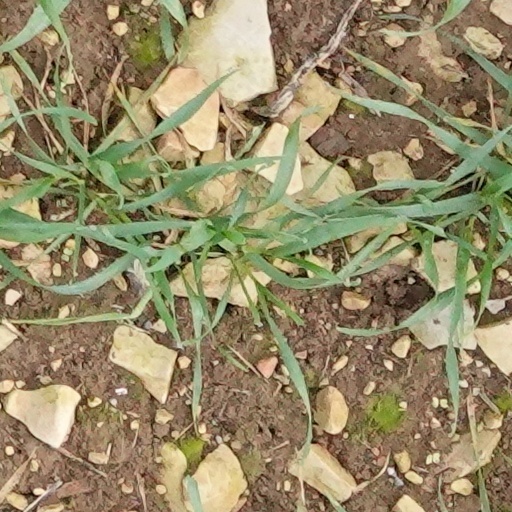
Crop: wheat